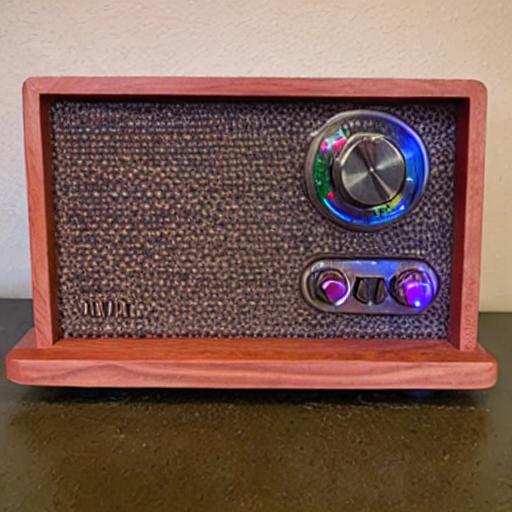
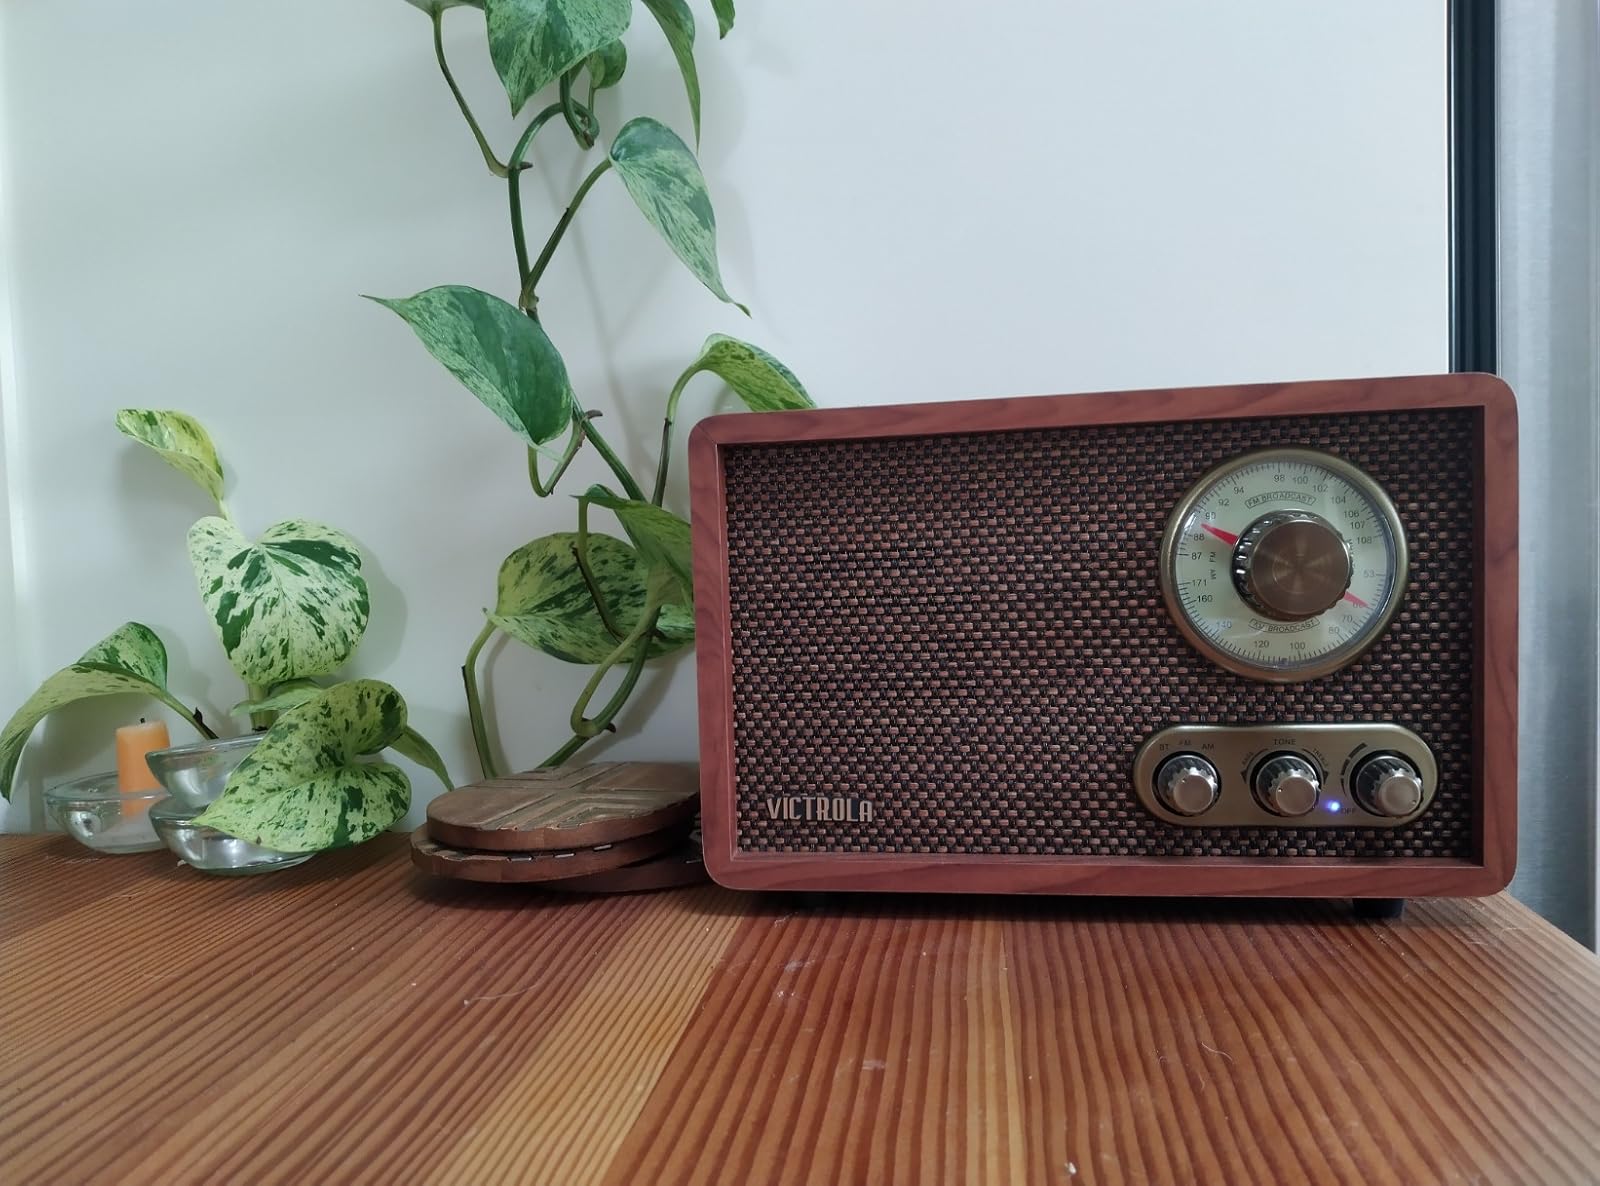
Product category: radio
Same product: no